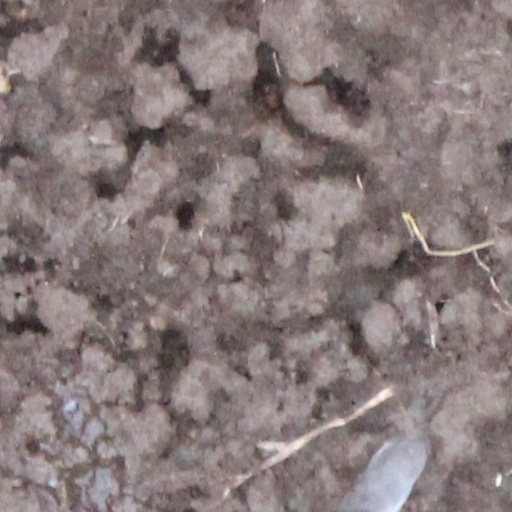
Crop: wheat